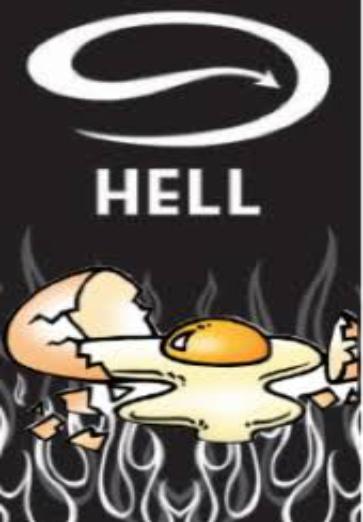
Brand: Hell Pizza
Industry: Food